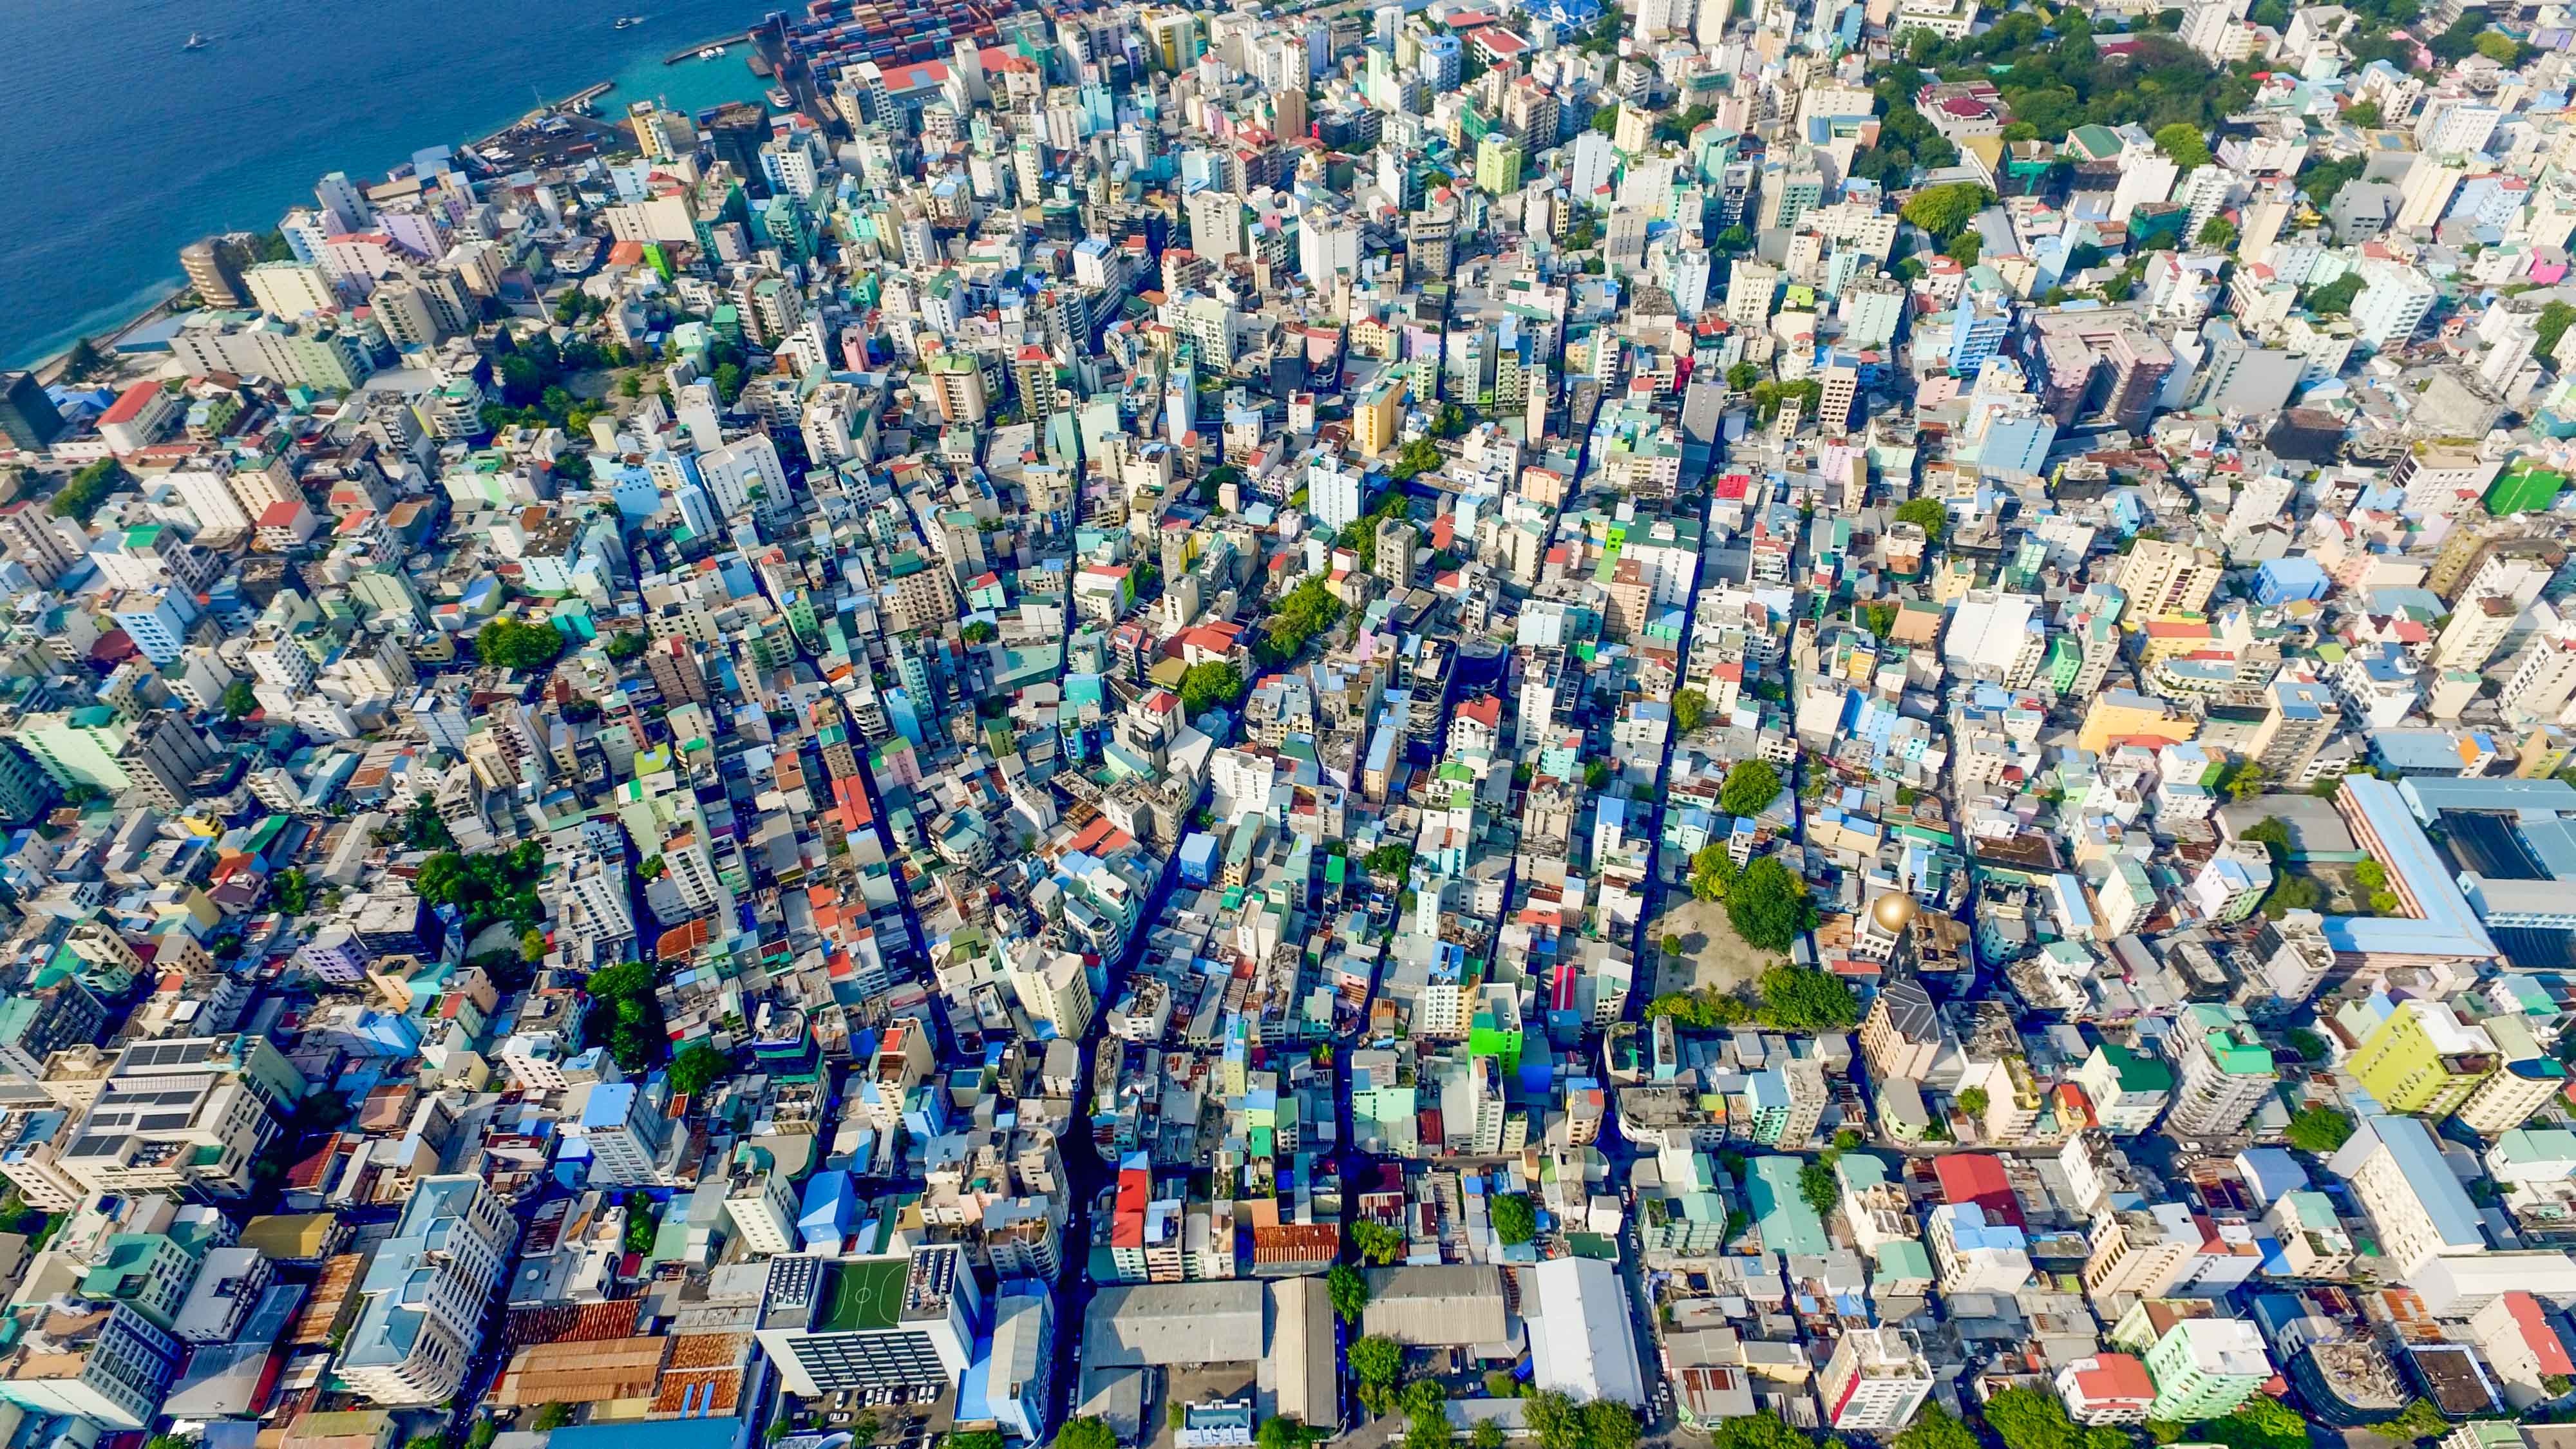
water, city, crowd, suburb, tourism, world, waste, scrap, metropolis, bird's eye view, aerial photography, urban area, residential area, metropolitan area